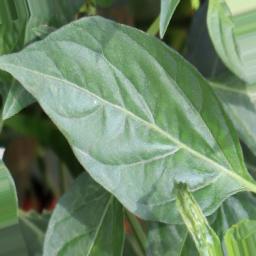
Label: healthy